2020 Women's March

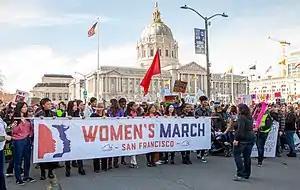
San Francisco

The 2020 Women's March was a double protest that was held on January 18 and October 17, 2020, in Washington, D.C., and across the United States. Many people in countries around the world also participated in the women's global march. The demonstration follows similar protests in 2017, 2018, and 2019.